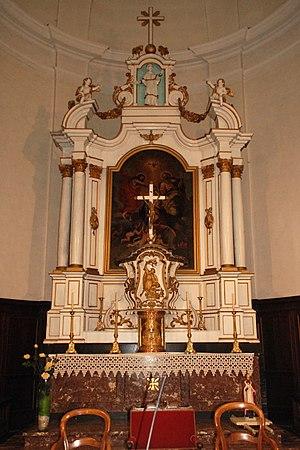
Belgique - Province de Namur - Viroinval - Nismes - église Saint-Lambert (1829)
L'église Saint-Lambert de Nismes est une église de style néo-classique située à Nismes, village de la commune belge de Viroinval situé dans la région de la Calestienne au sud de l'Entre-Sambre-et-Meuse, en province de Namur.